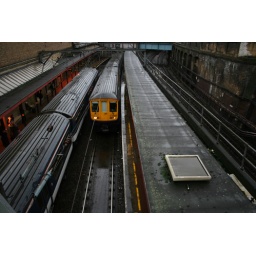
A view from a road bridge above the station